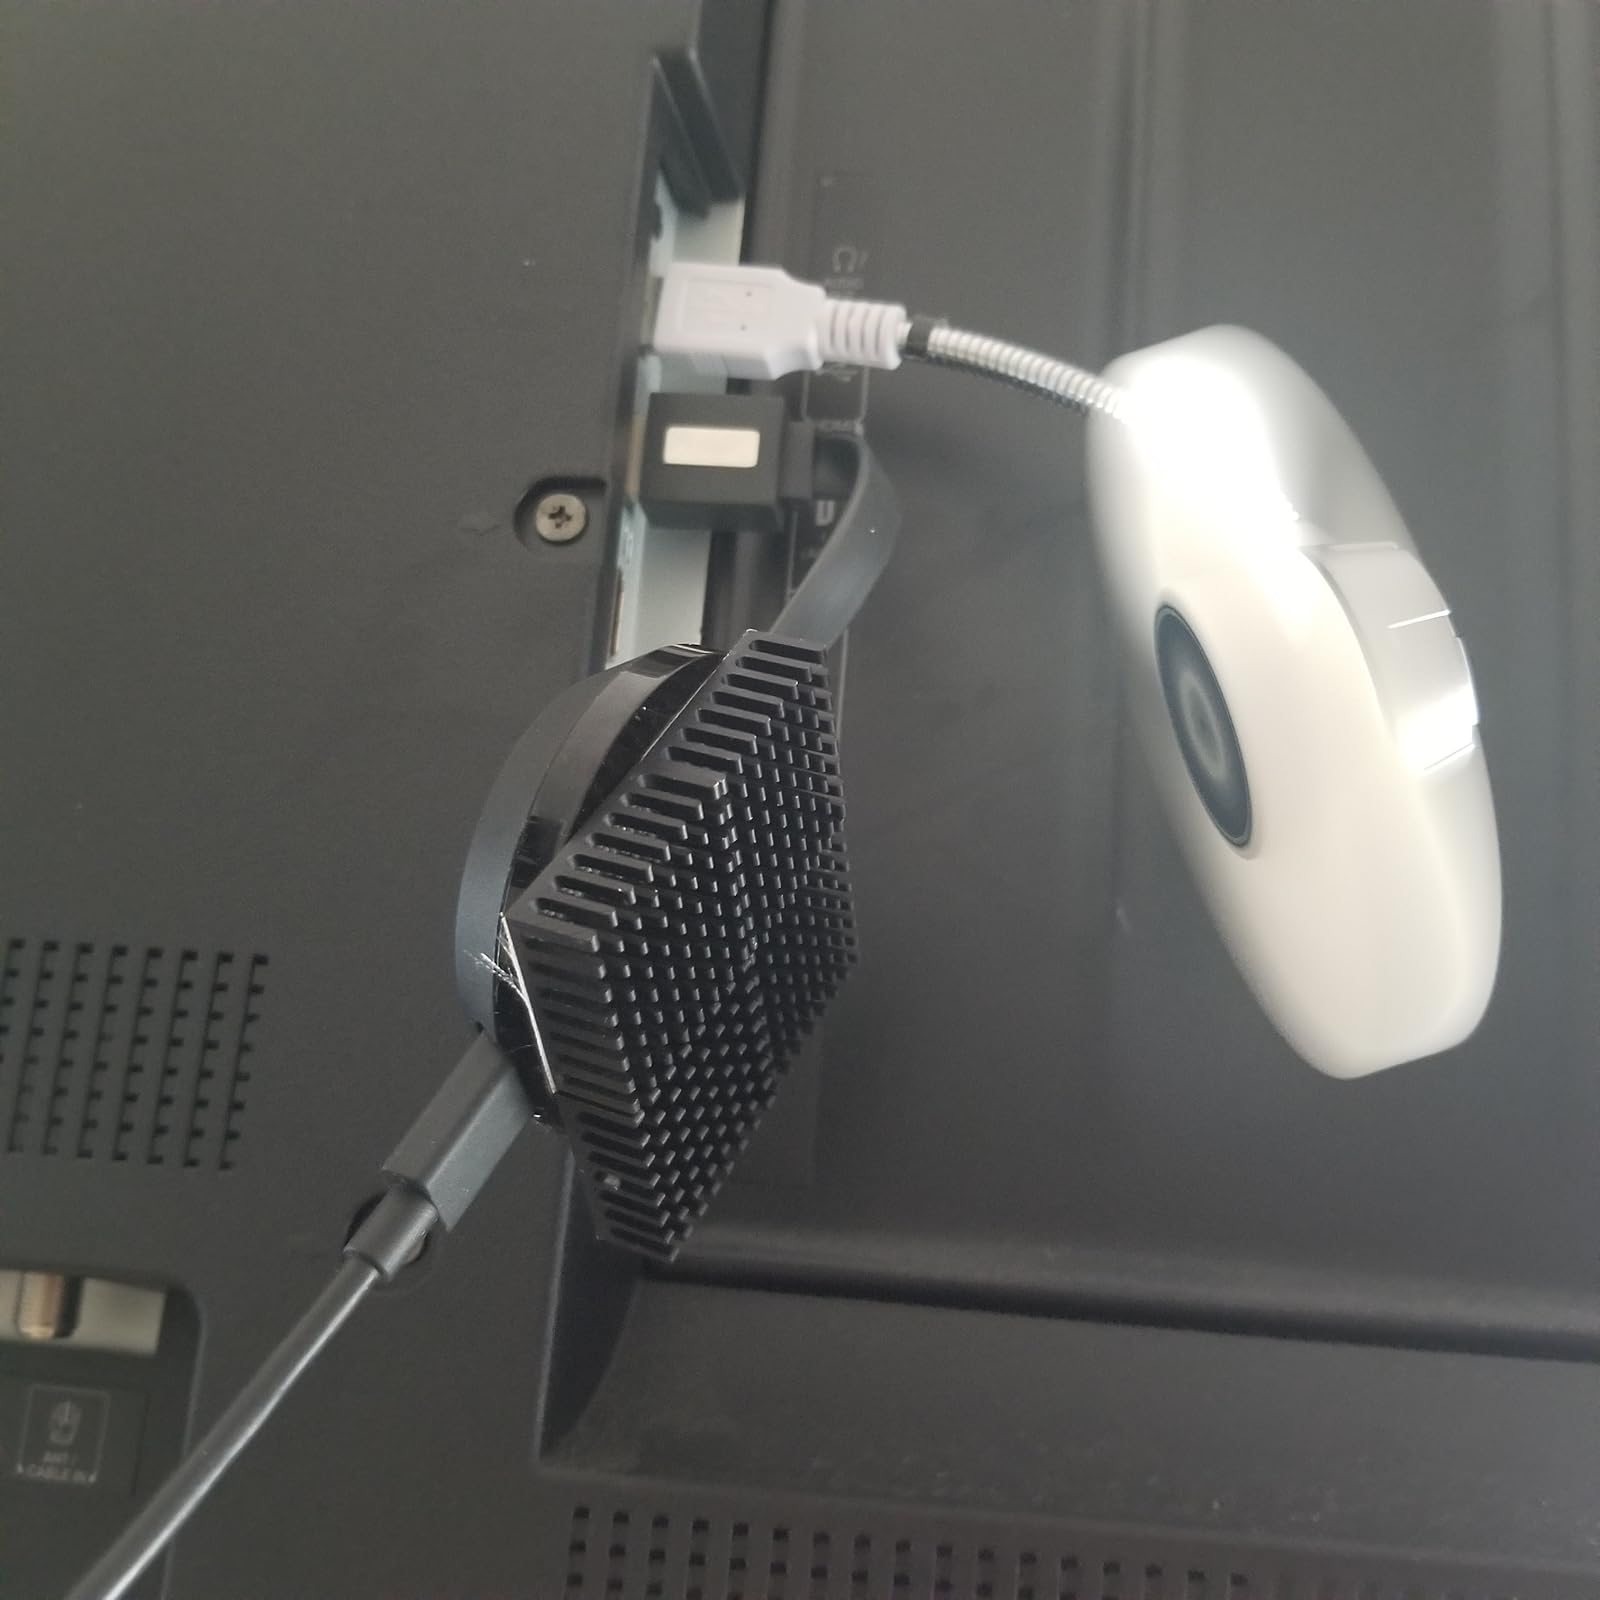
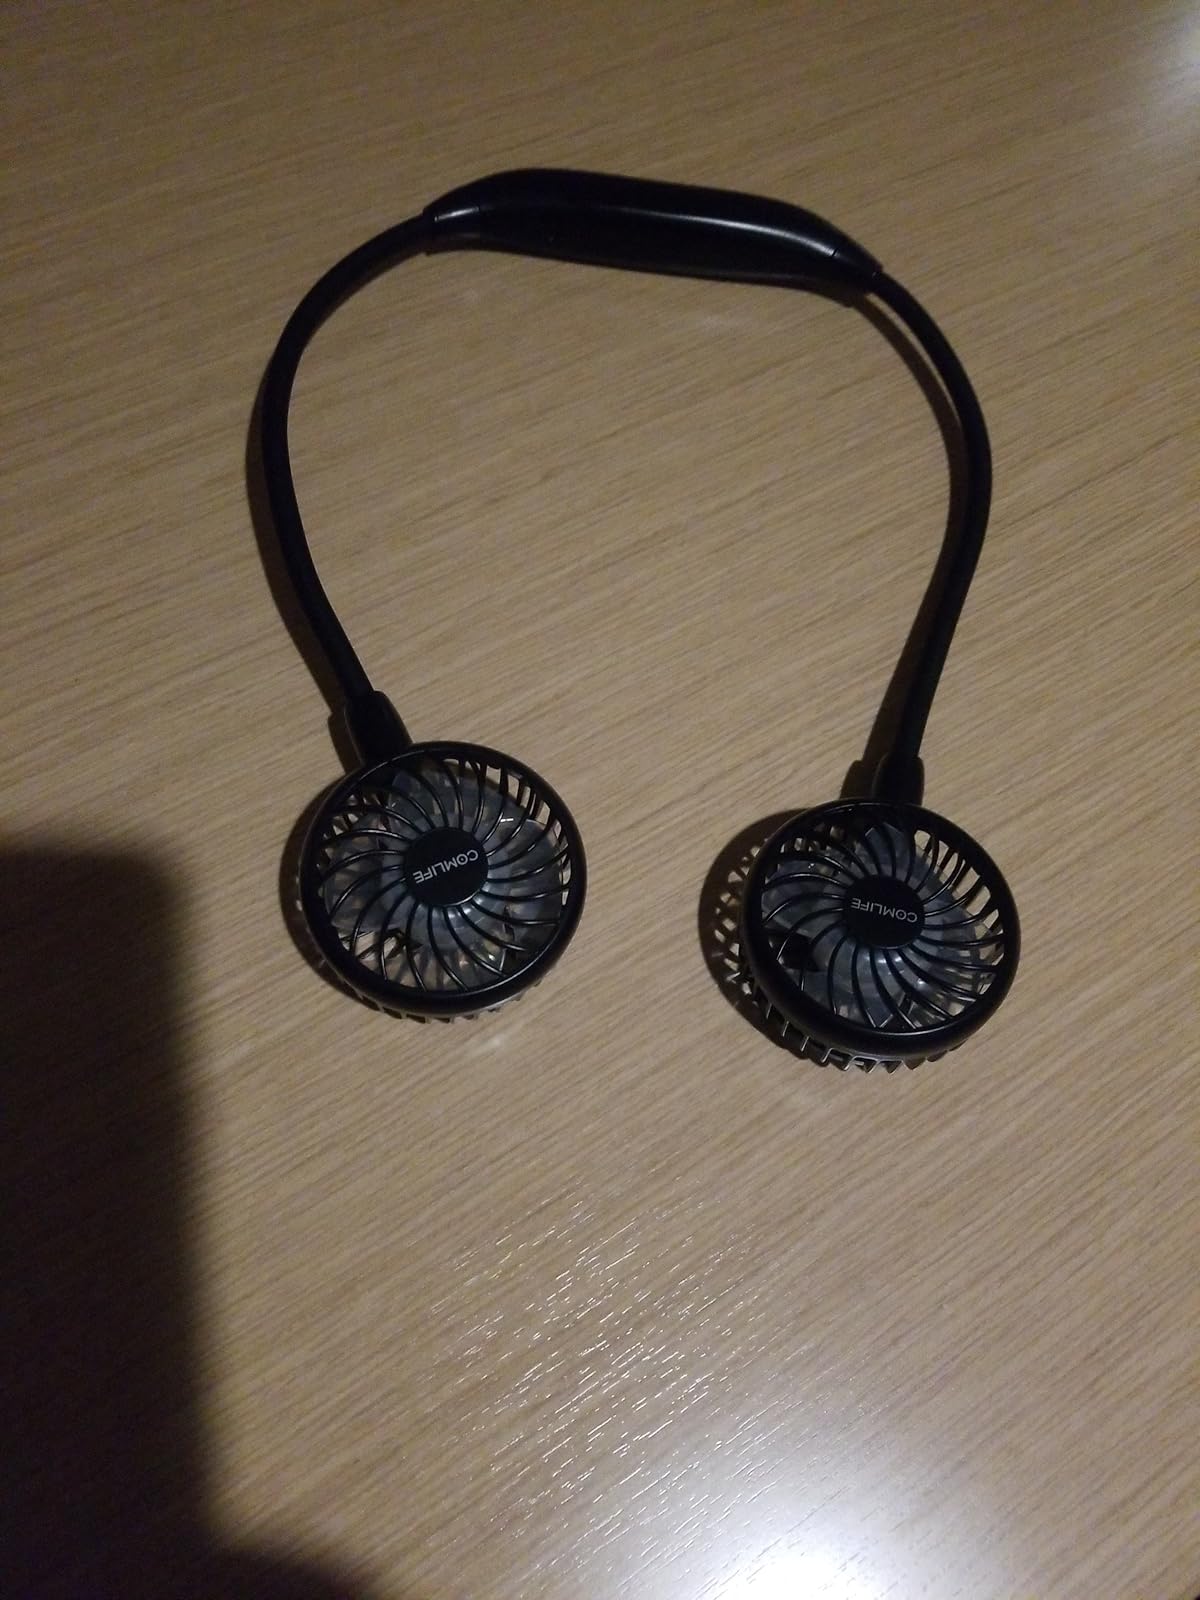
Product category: fan
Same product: no